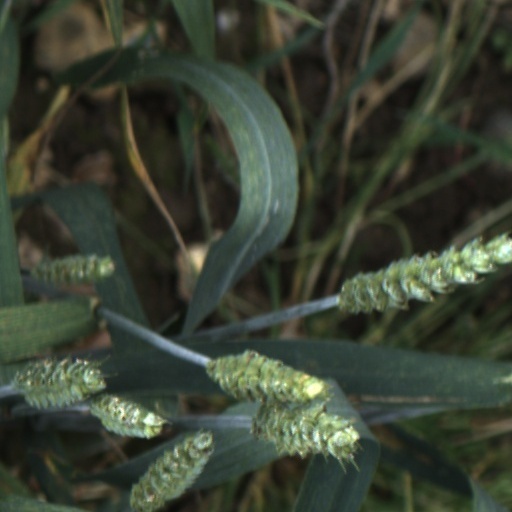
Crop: wheat